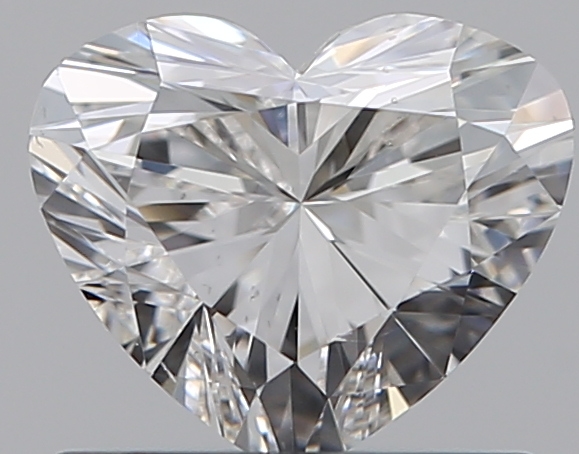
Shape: heart
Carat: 0.7
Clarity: VS2
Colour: G
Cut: EX
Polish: EX
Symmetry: VG
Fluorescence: N
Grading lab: GIA
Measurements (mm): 5.27 x 6.19 x 3.67